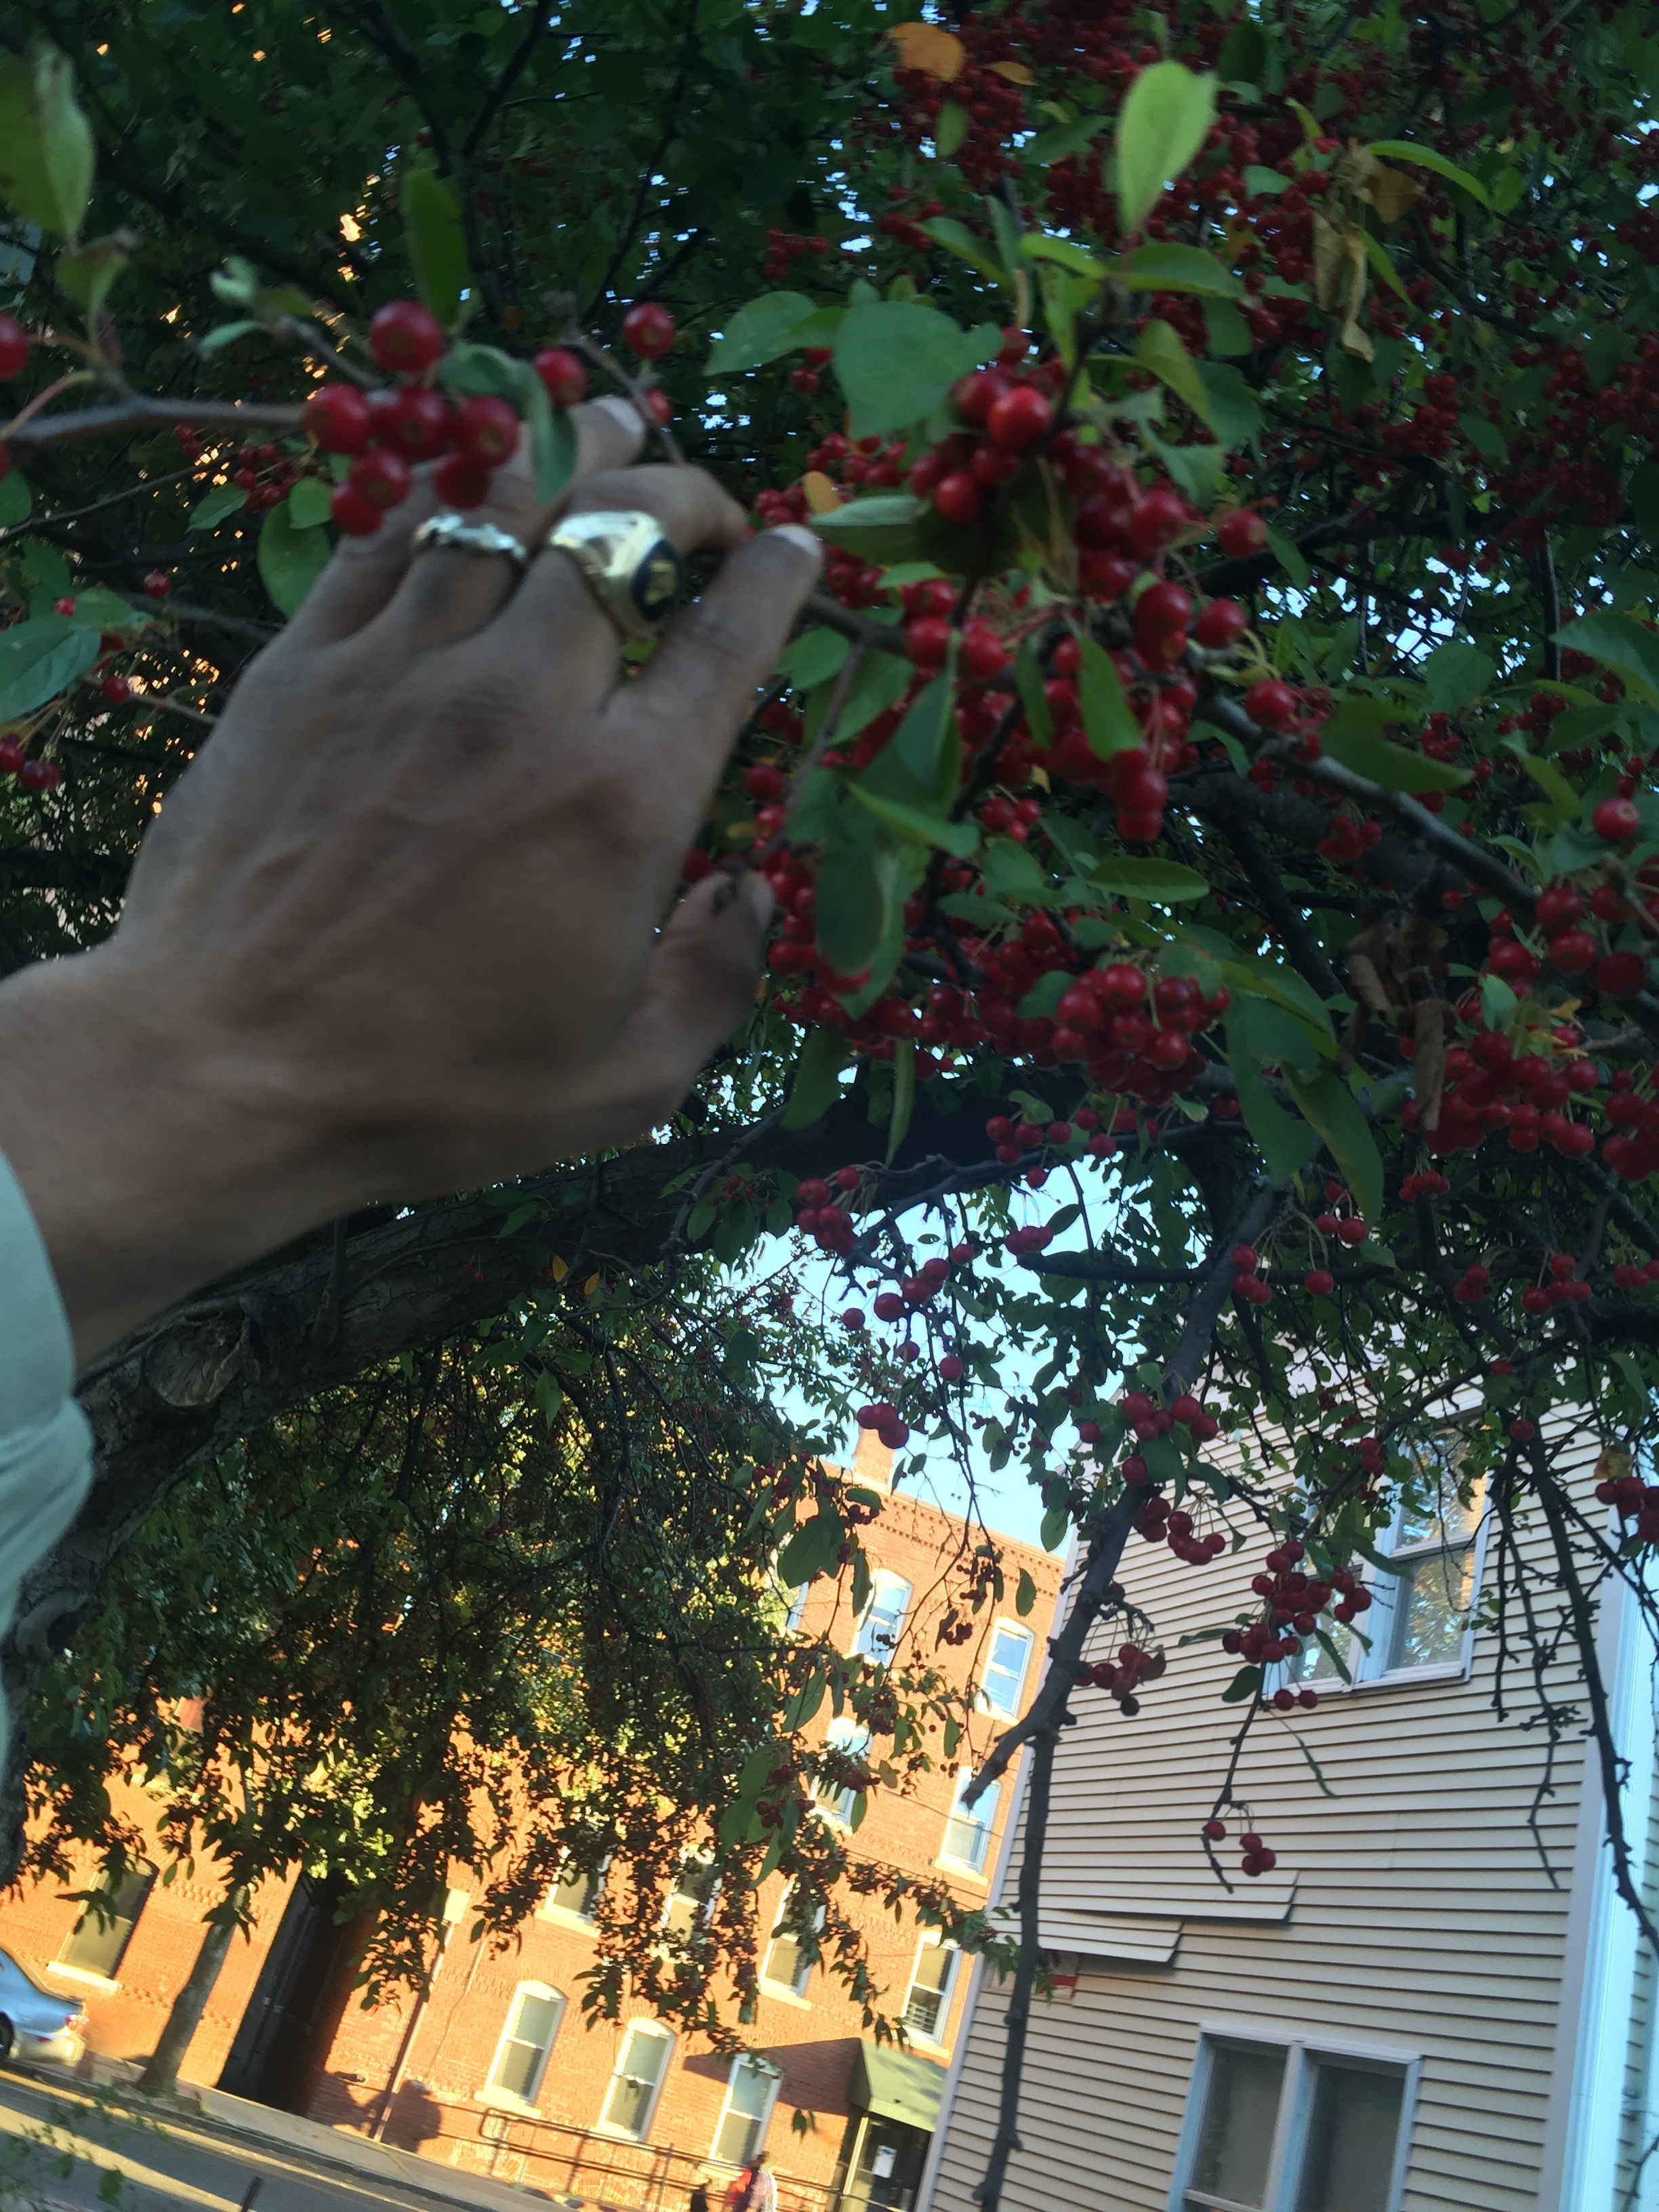
tree, branch, plant, leaf, flower, food, spring, produce, autumn, botany, garden, season, flowering plant, woody plant, land plant